Battle of Bicocca

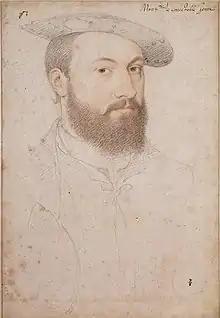
Anne de Montmorency, painted by Jean Clouet. Montmorency commanded the Swiss assault, and was the only survivor among the French nobles who accompanied it.

The Swiss came to a sudden halt as the columns reached the sunken road in front of the park; the depth of the road and the height of the rampart behind it—together higher than the length of the Swiss pikes—effectively blocked their advance. Moving down into the road, the Swiss suffered massive casualties from the fire of d'Avalos's arquebusiers. Sources also imply d'Ávalos arranged his arquebusiers in multiple, successive ranks that would fire and file away to reload while leaving space for the next rank to fire, a novel technique at the time called volley fire. Nevertheless, the Swiss made a series of desperate attempts to breach the Imperial line; some managed to reach the top of the rampart, only to be met by the landsknechts, who had come up from behind the arquebusiers. One of the Swiss captains was apparently killed by Frundsberg in single combat; and the Swiss, unable to form up atop the earthworks, were pushed back down into the sunken road.